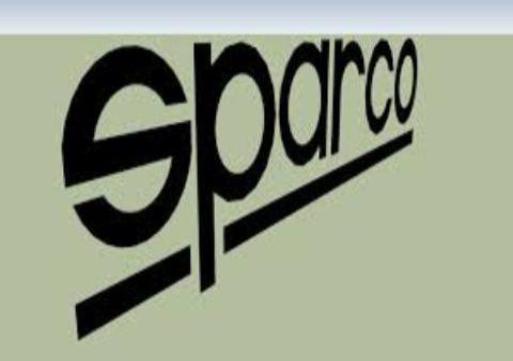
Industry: Clothes